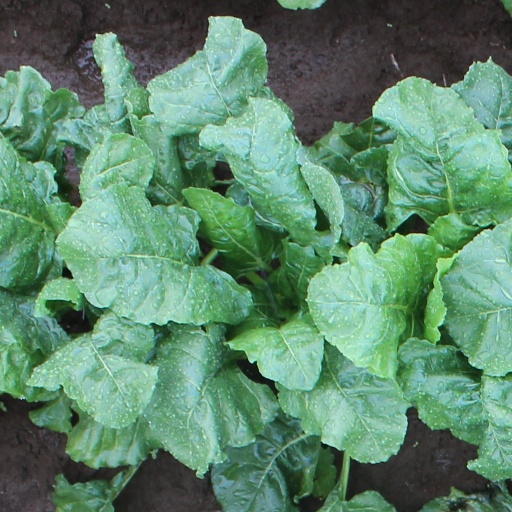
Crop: sugar beet